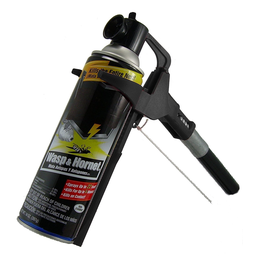
Label: metal